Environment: lab
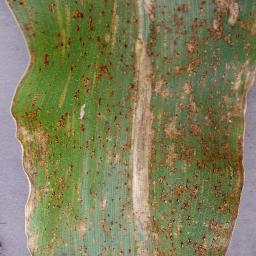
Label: northern_corn_leaf_blight